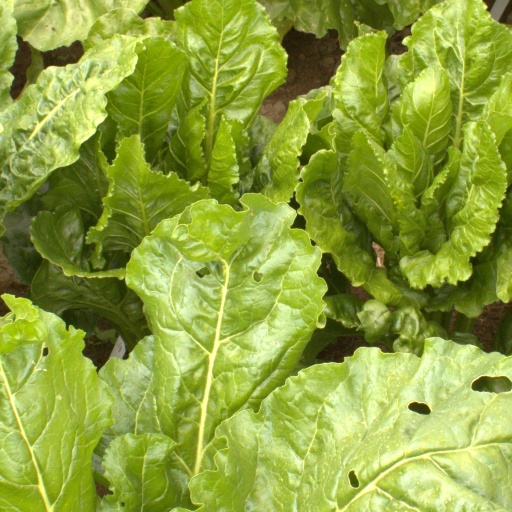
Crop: sugar beet